815 Naval Air Squadron

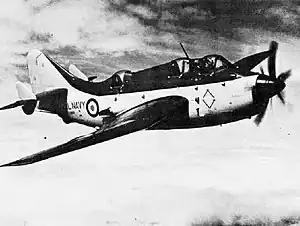
A Fairey Gannet AS.4

In February 1956, 815 Squadron was reformed at RNAS Eglinton as an anti-submarine unit, equipped with eight Fairy Gannet AS.1 aircraft and a Gannet T.2 for shore training. The squadron embarked in the "Audacious"-class aircraft carrier in January 1957, undertaking a three-week visit to the United States in May, which included cross-deck operations with United States Navy's , before returning to the UK. After re-equipping with AS.4s in December, the squadron conducted additional missions to both northern and Mediterranean waters, ultimately disbanding at RNAS Culdrose (HMS "Seahawk"), Cornwall, in July 1958.